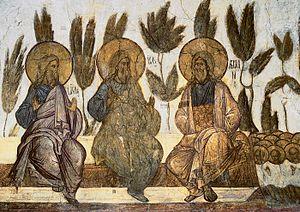
L’Histoire de l'icône byzantine et orthodoxe est la description des processus historiques d'apparition et de développement de la peinture d'icônes dans le monde orthodoxe. L'icône est un genre de peinture, de nature religieuse par ses thèmes et ses sujets, cultuelle par sa signification, qui débute au haut Moyen Âge, voire dans l'antiquité tardive, dans l'Empire romain d'Orient. L'icône religieuse a pour but d'être un lien entre le monde divin et le monde terrestre, durant la prière individuelle ou la liturgie chrétienne.
Daniil Tcherny ou Daniel le Noir, né entre 1360 et 1370 et mort en 1430 est un moine orthodoxe iconographe russe.